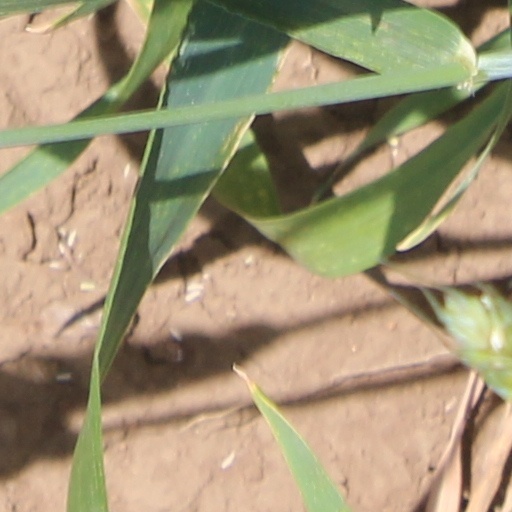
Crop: wheat